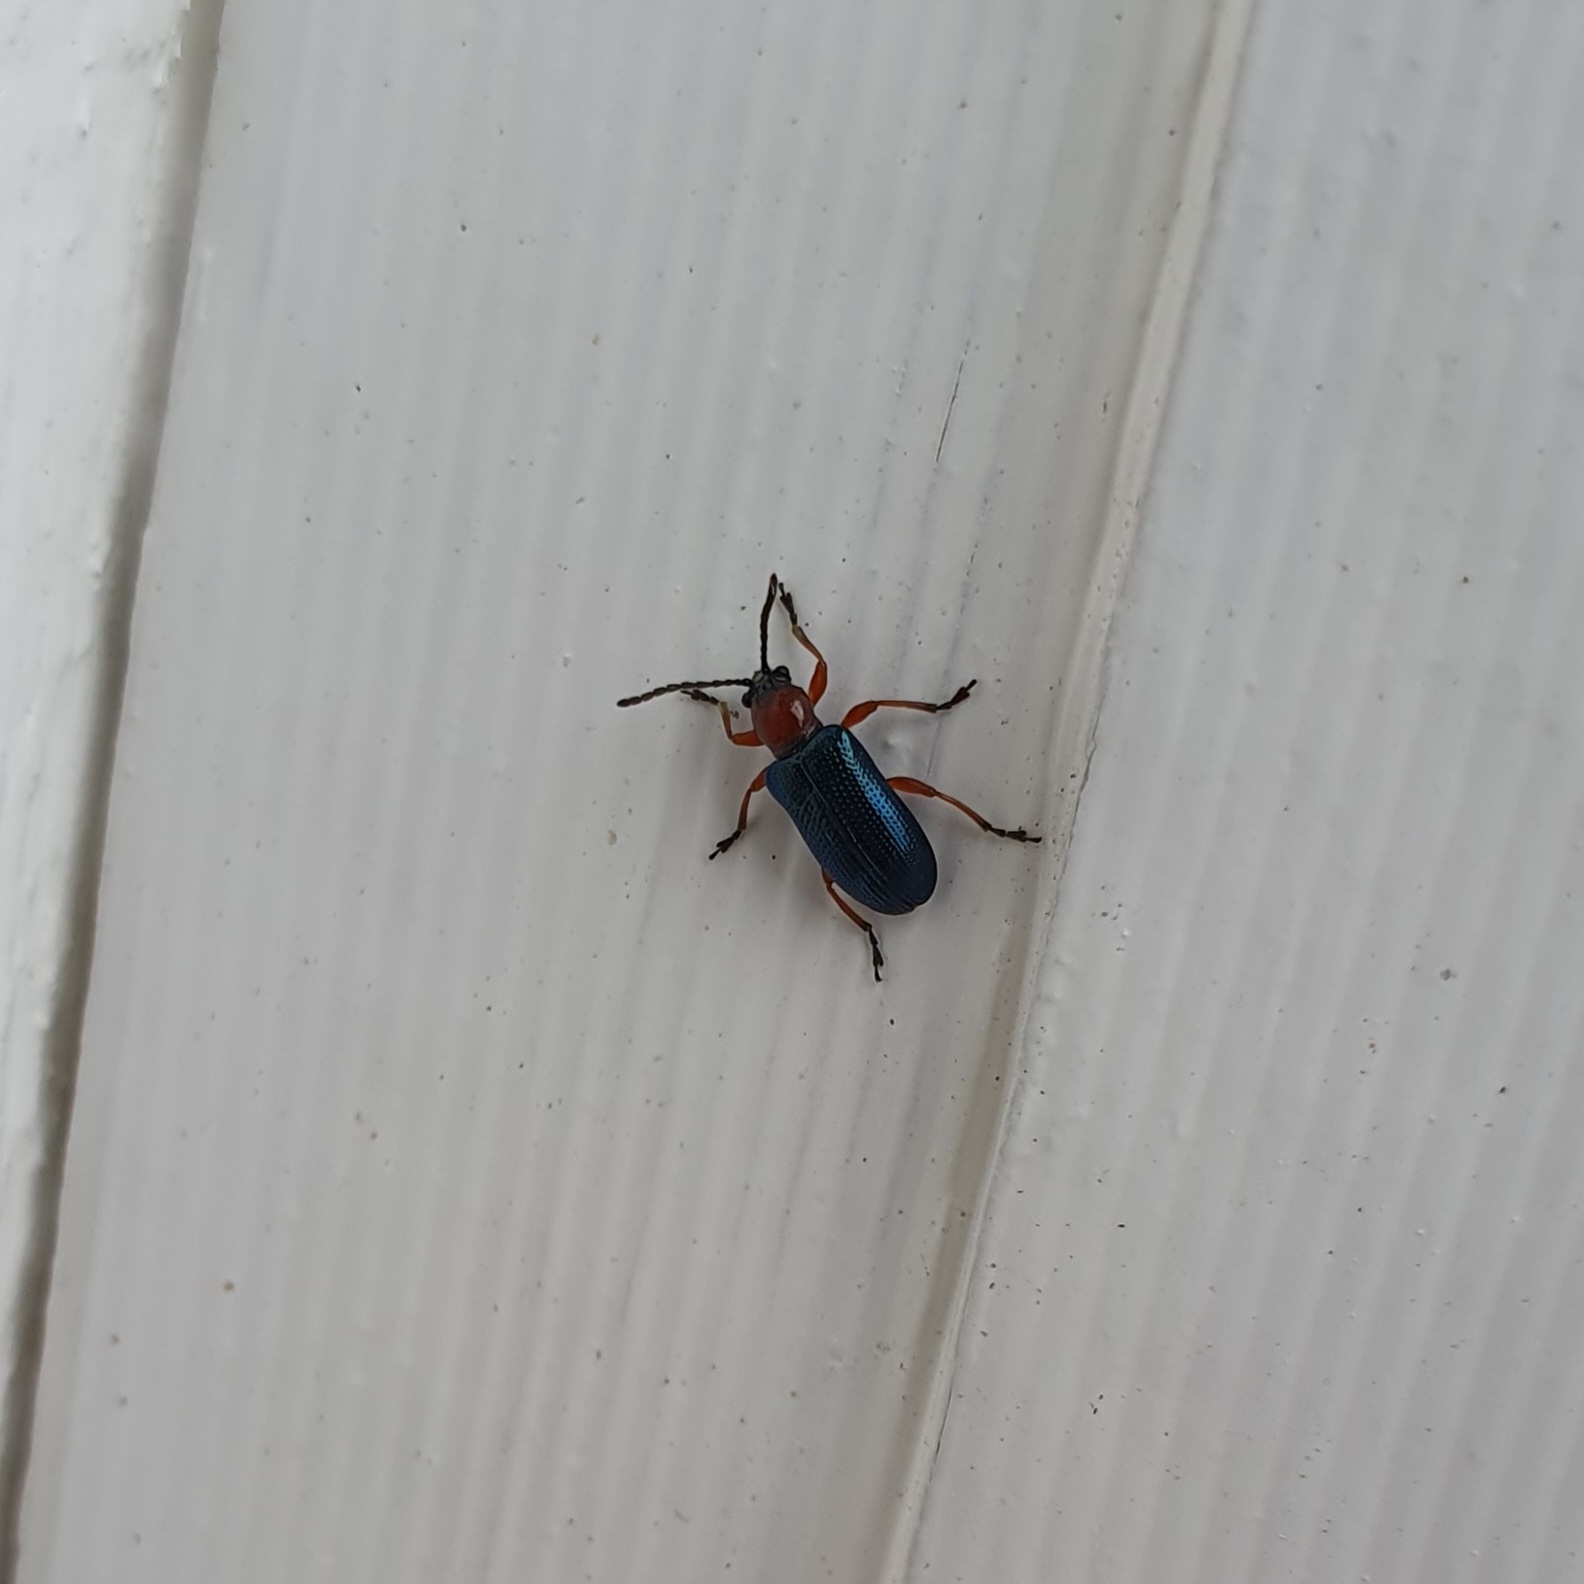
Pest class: cereal_leaf_beetle